Eleftherios Petrounias

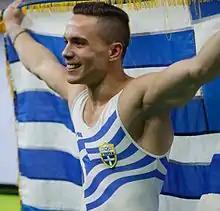
Petrounias at the 2016 Summer Olympics

Eleftherios "Lefteris" Petrounias (born 30 November 1990) is a Greek artistic gymnast. He is the 2016 Olympic champion, 2020 and 2024 Olympic bronze medalist, three-time World champion (2015, 2017, 2018) and a ten-time (2011, 2015–18, 2021–25) European medalist on the still rings (eight gold and two bronze). He was named the Greek Male Athlete of the Year, for the years 2015, 2016, 2017, and 2018.